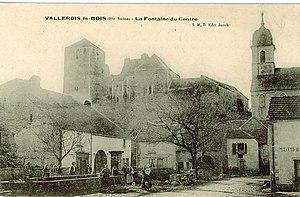
Vallerois-le-Bois est une commune française située dans le département de la Haute-Saône, en région Bourgogne-Franche-Comté.